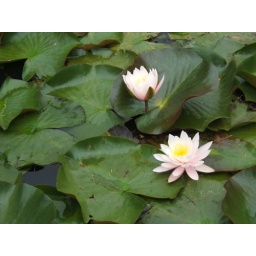
These water lilies grew in the lake in Pukekura Park; again one of our favorite stops in New Plymouth.